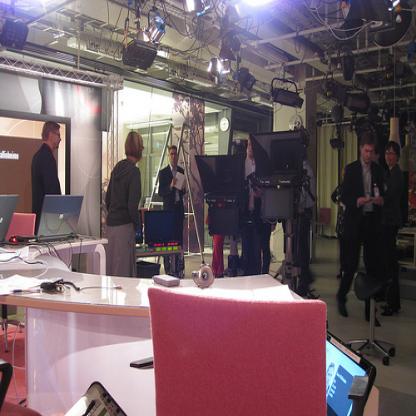
Scene: Indoor